Parallel port

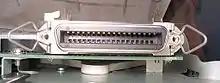
Micro ribbon 36-pin female, such as on printers and on some computers, particularly industrial equipment and early (pre-1980s) personal computers.

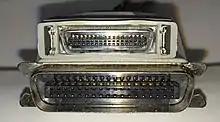
Mini-Centronics 36-pin male connector (top) with Micro ribbon 36-pin male Centronics connector (bottom)

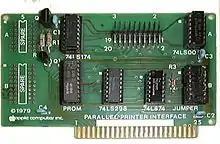
The Apple II Parallel Printer Port connected to the printer via a folded ribbon cable; one end connected to the connector at the top of the card, and the other end had a 36-pin Centronics connector.

In computing, a parallel port is a type of interface found on early computers (personal and otherwise) for connecting peripherals. The name refers to the way the data is sent; parallel ports send multiple bits of data at once (parallel communication), as opposed to serial communication, in which bits are sent one at a time. To do this, parallel ports require multiple data lines in their cables and port connectors and tend to be larger than contemporary serial ports, which only require one data line.